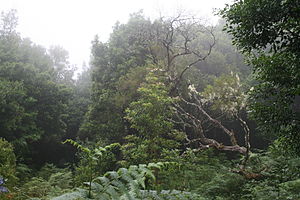
Laurisilva
Laurisilva på Madeira.
Skovtypen laurisilva er navnet på en type vegetation i tempererede og subtropiske områder, hvor den hovedsageligt består af træagtige planter af Laurbær-familien. Skovtypen er endemisk i Makaronesien, som er den region, der består af øgrupperne Madeira, Acorerne, De kanariske øer og Kap Verde samt et lille område ved Mauritaniens atlanterhavskyst. Endelig findes skovtypen ét eneste sted på det europæiske fastland, nemlig i naturparken Parque Natural de Los Alcornocales, der strækker sig fra Gibraltar og nordpå ind i Andalusien. Laurisilvaskoven findes bedst udviklet i de høje dele af Madeira, hvor man finder dens største og bedst bevarede område, som udgør 149,5 km² eller 16% af øens samlede areal. En del af denne skov blev optaget på UNESCOs Verdensarvsliste i 1999, og den dækker et areal på ca. 15.000 ha i 300-1.300 m højde. Den er en af verdens mest forskelligartede habitater, hvad angår antallet af planter pr. km².